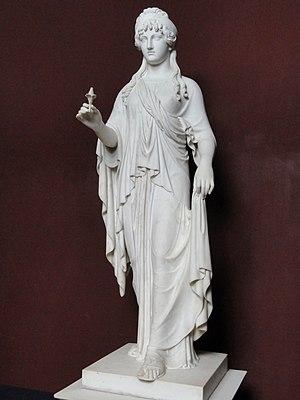
Spes est, dans la religion romaine, la déesse de l'Espérance. De nombreux temples de Spes sont connus et les inscriptions indiquent que la déesse recevait aussi bien un culte public que privé.